Shepherd's Bush murders

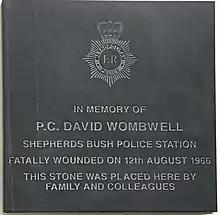
Memorial Plaque to PC David Wombwell at St Stephen's Church, Shepherd's Bush

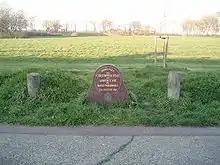
The memorial on Braybrook Street to DS Head, DC Wombwell and PC Fox

The murders caused outrage in the United Kingdom and there were calls for the reintroduction of the recently abolished death penalty and for an increase in the number of police officers trained to use firearms (British police officers are normally unarmed). The Metropolitan Police Firearms Wing was established soon after the incident.